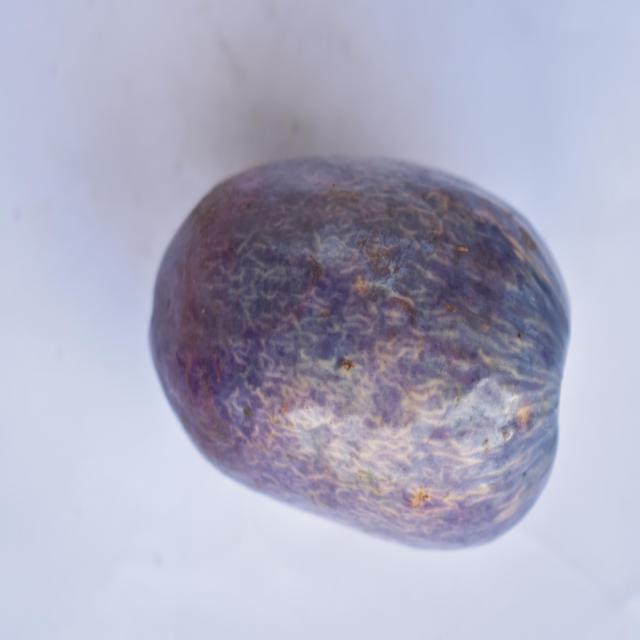
Plum grade: unaffected